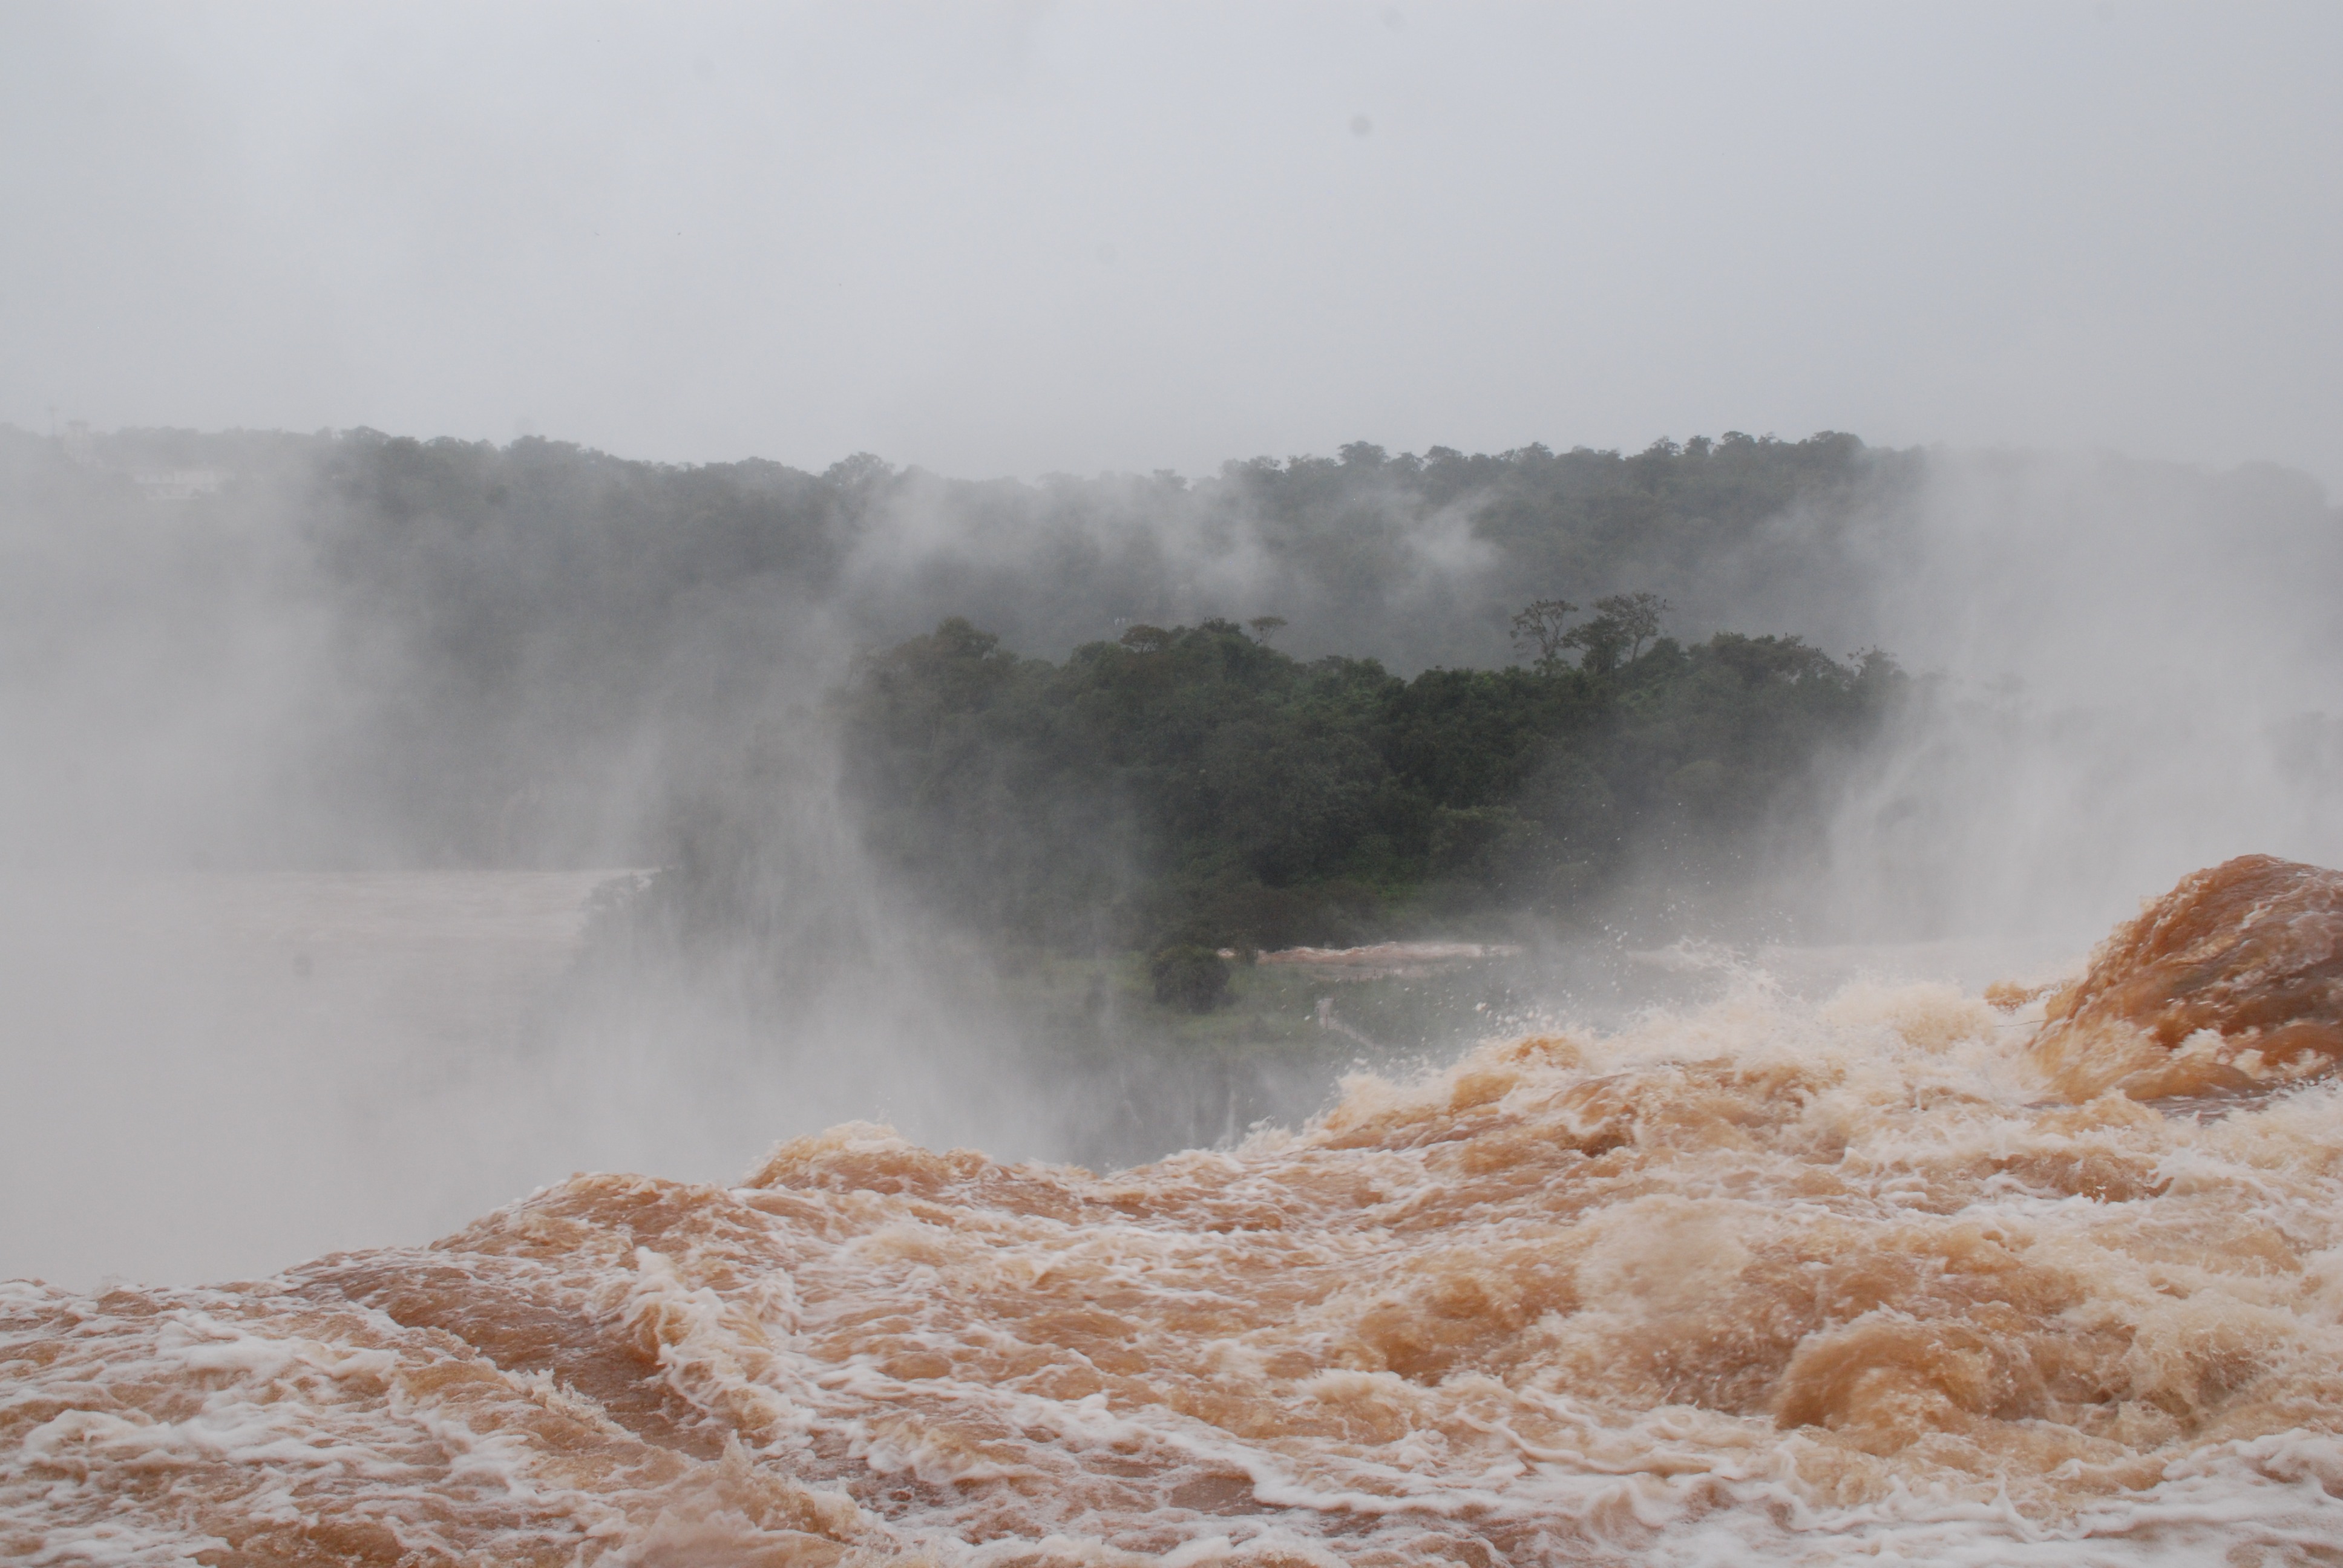
sea, coast, water, nature, waterfall, fog, mist, morning, wave, flowing, weather, brown, rapid, rough, body of water, argentina, iguazu, dangerous, churning, tumultuous, atmospheric phenomenon, geological phenomenon, wind wave